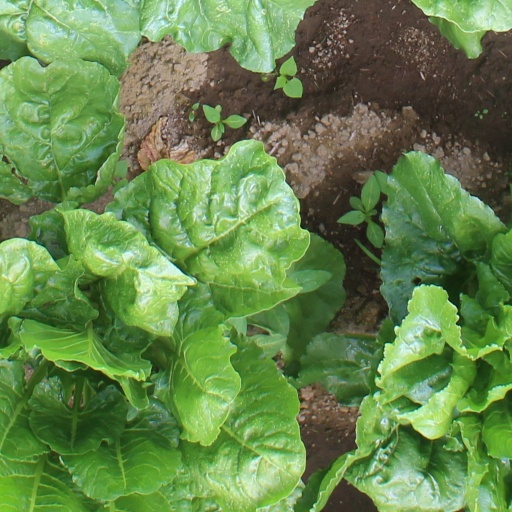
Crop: sugar beet